Battle of Fort Myers

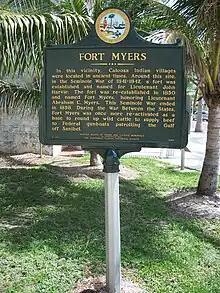
Fort Myers, Florida: Historical marker

The Battle of Fort Myers was fought on February 20, 1865, in Lee County, Florida during the last months of the American Civil War. This small engagement is known as the "southernmost land battle of the Civil War."